North Carolina Highway 16

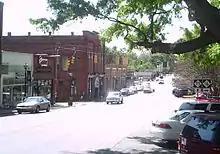
NC 16's southern terminus in Waxhaw

NC 16 was established in 1921 as an original state highway, traveling from SC 16, at the South Carolina state line, north through Gastonia, Dallas and Lincolnton, to NC 10, in Conover.